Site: brandenburg
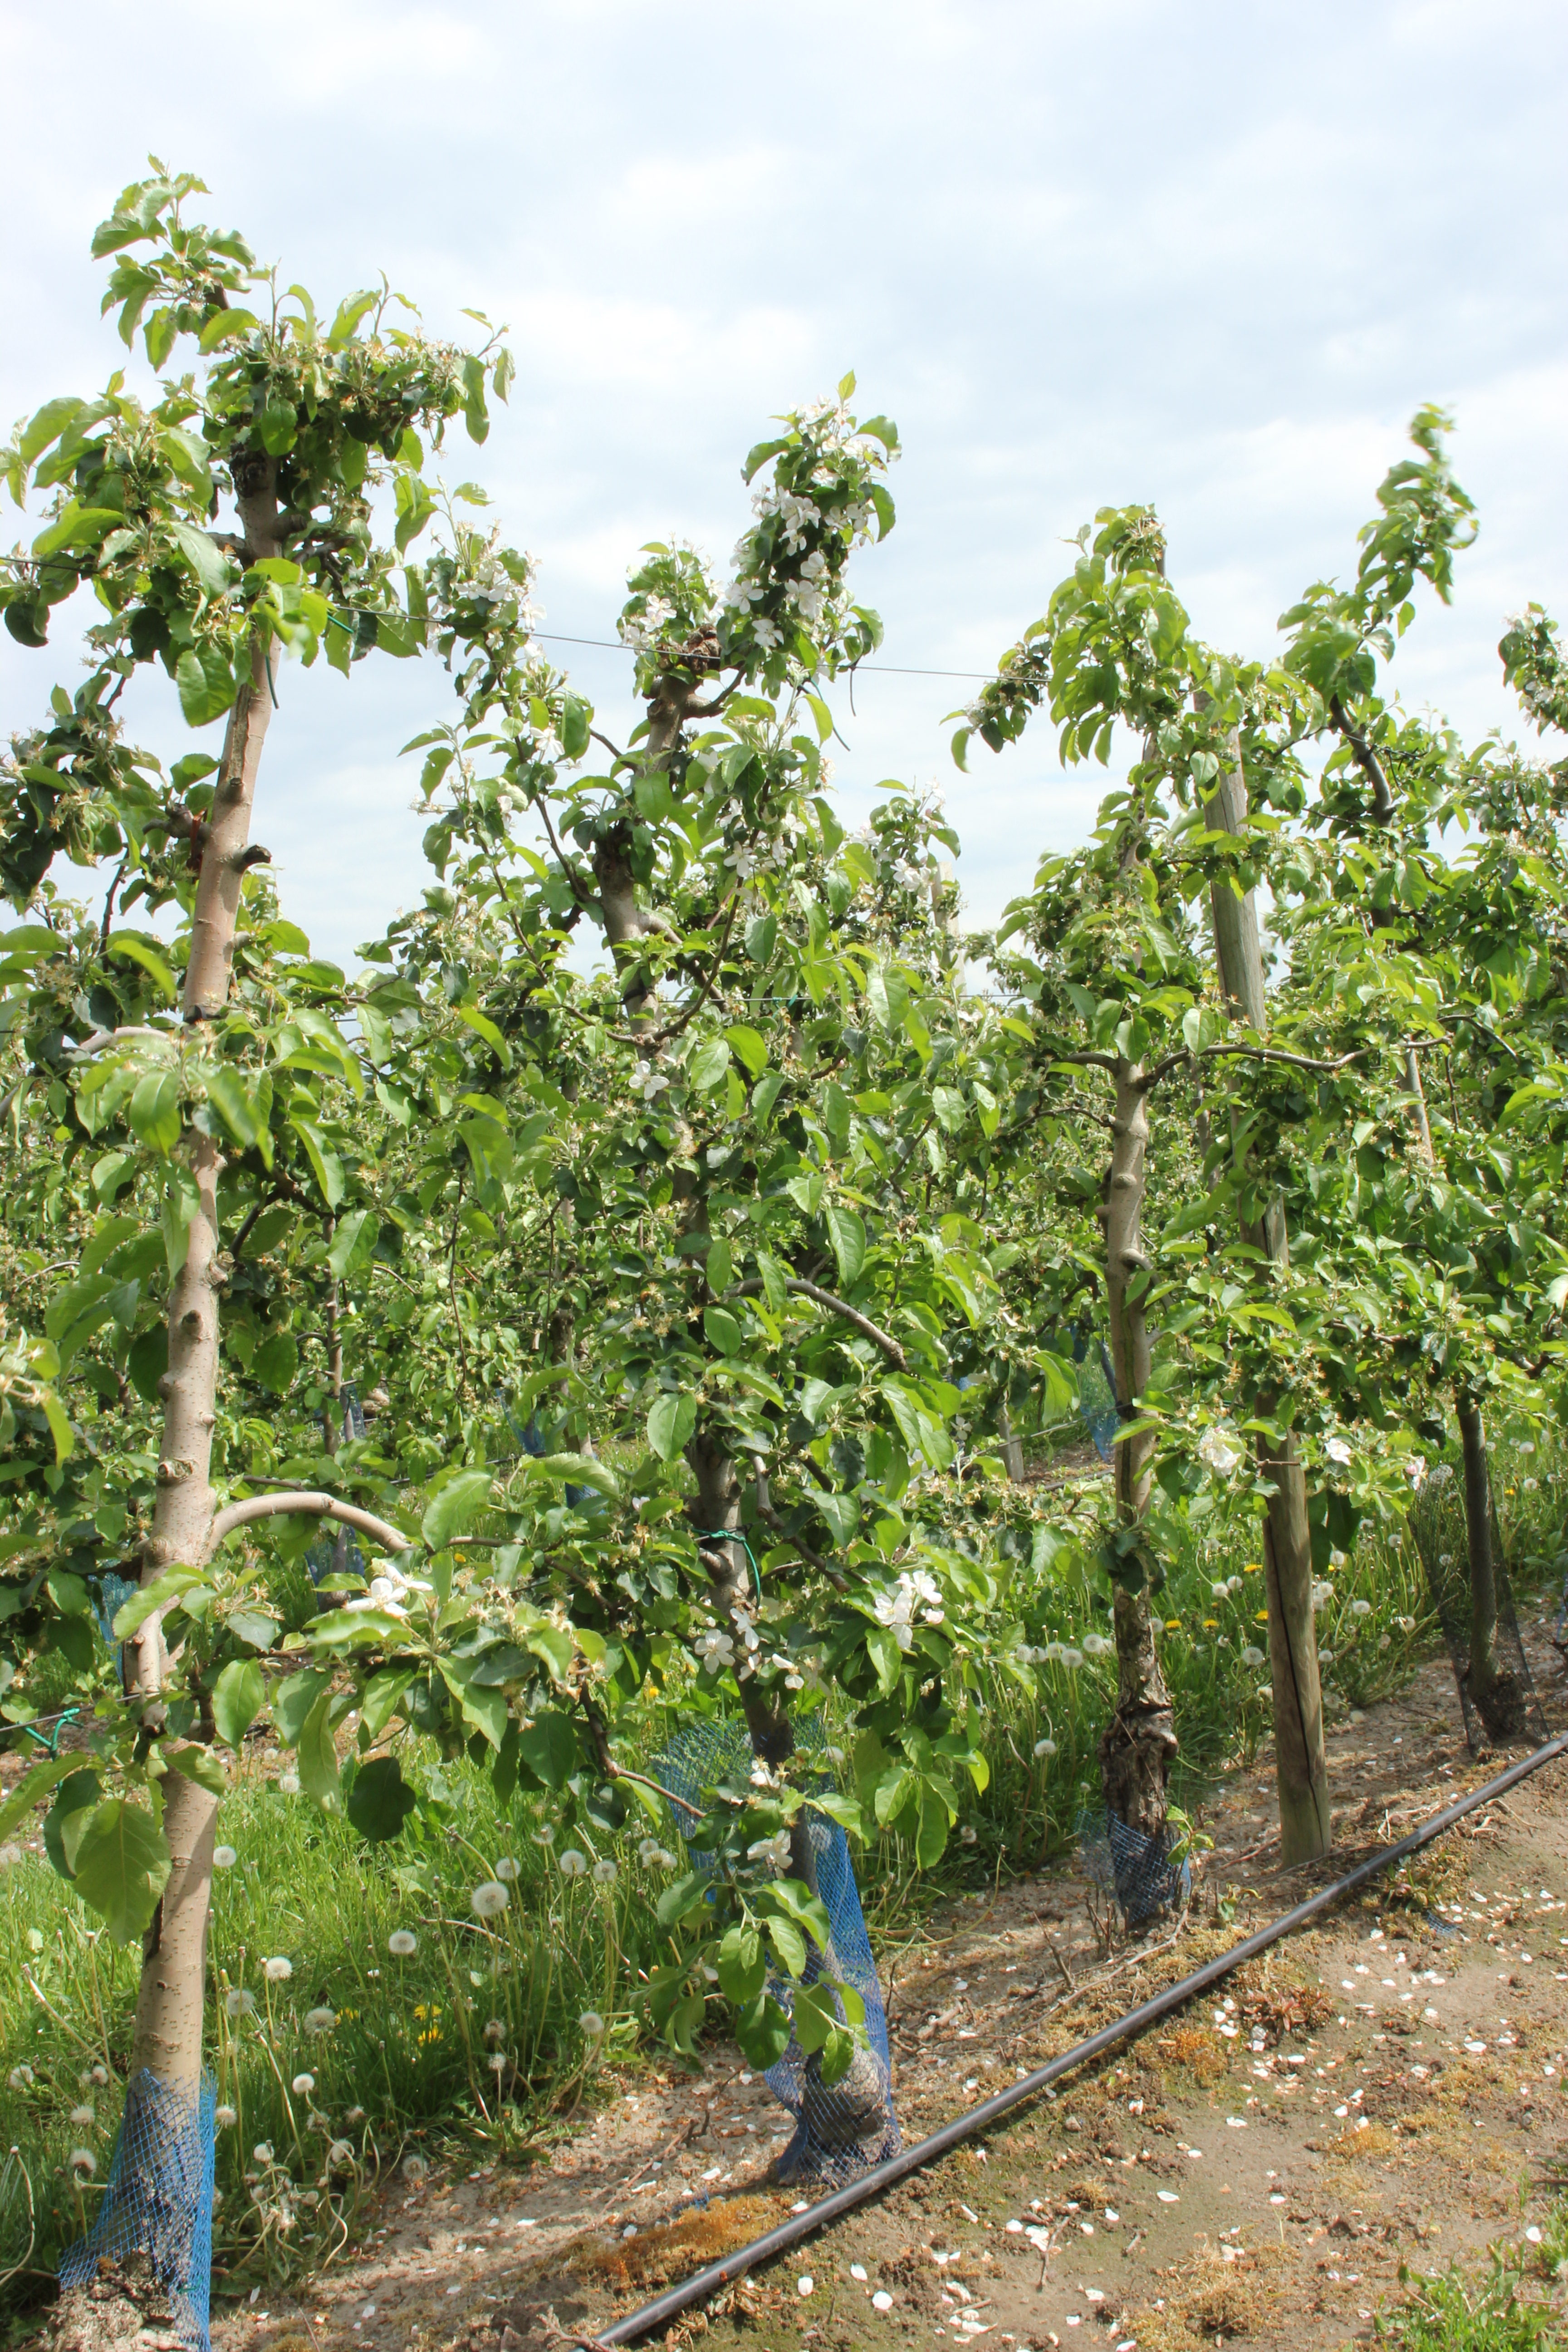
Growth stage (BBCH 67): Flowering